Louie Gohmert

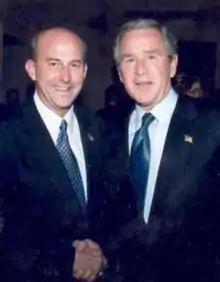
Gohmert with President George W. Bush in 2005

A mid-decade redistricting made the 1st District significantly more conservative than its predecessor. Tyler, which had long anchored the 4th District, was shifted to the 1st District. In the 2004 Republican primary, Gohmert defeated State Representative Wayne Christian of Center, Texas. He defeated Democratic incumbent 1st District Congressman Max Sandlin with 61% of the vote. He has never again faced another contest that close, and been reelected seven times, never with less than 68% of the vote. He only faced an independent in 2008, and a Libertarian in 2010.